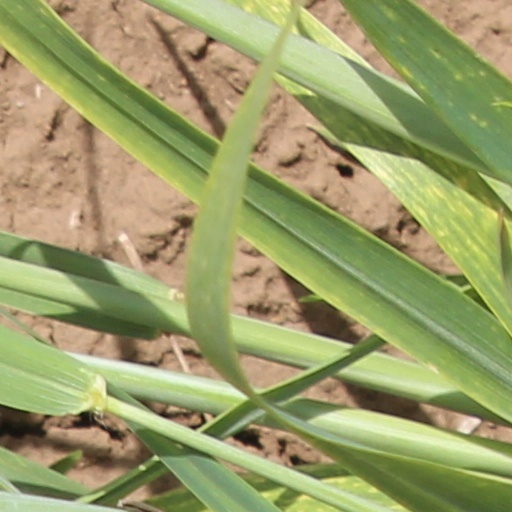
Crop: wheat